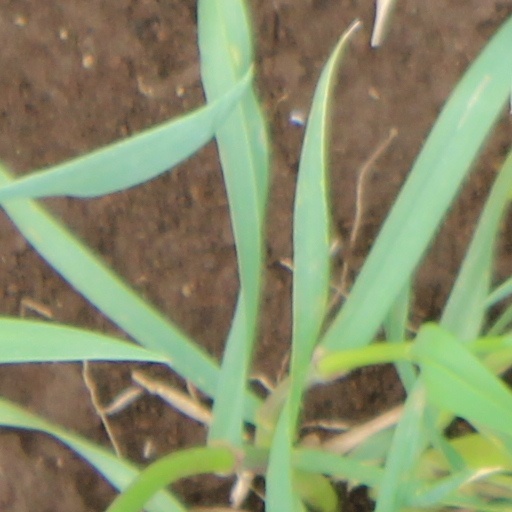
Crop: wheat